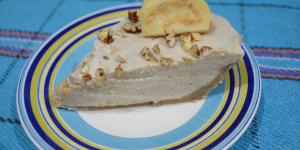
pay de guayaba